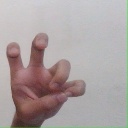
अक्षर: छ